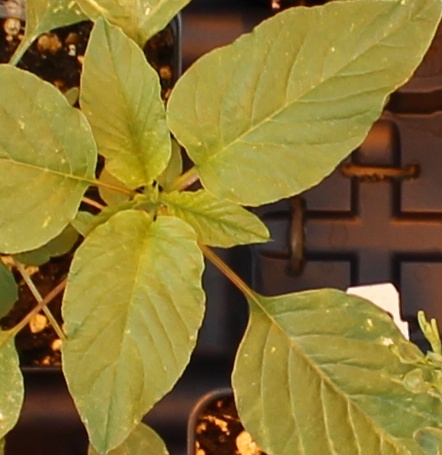
Label: Palmer Amaranth